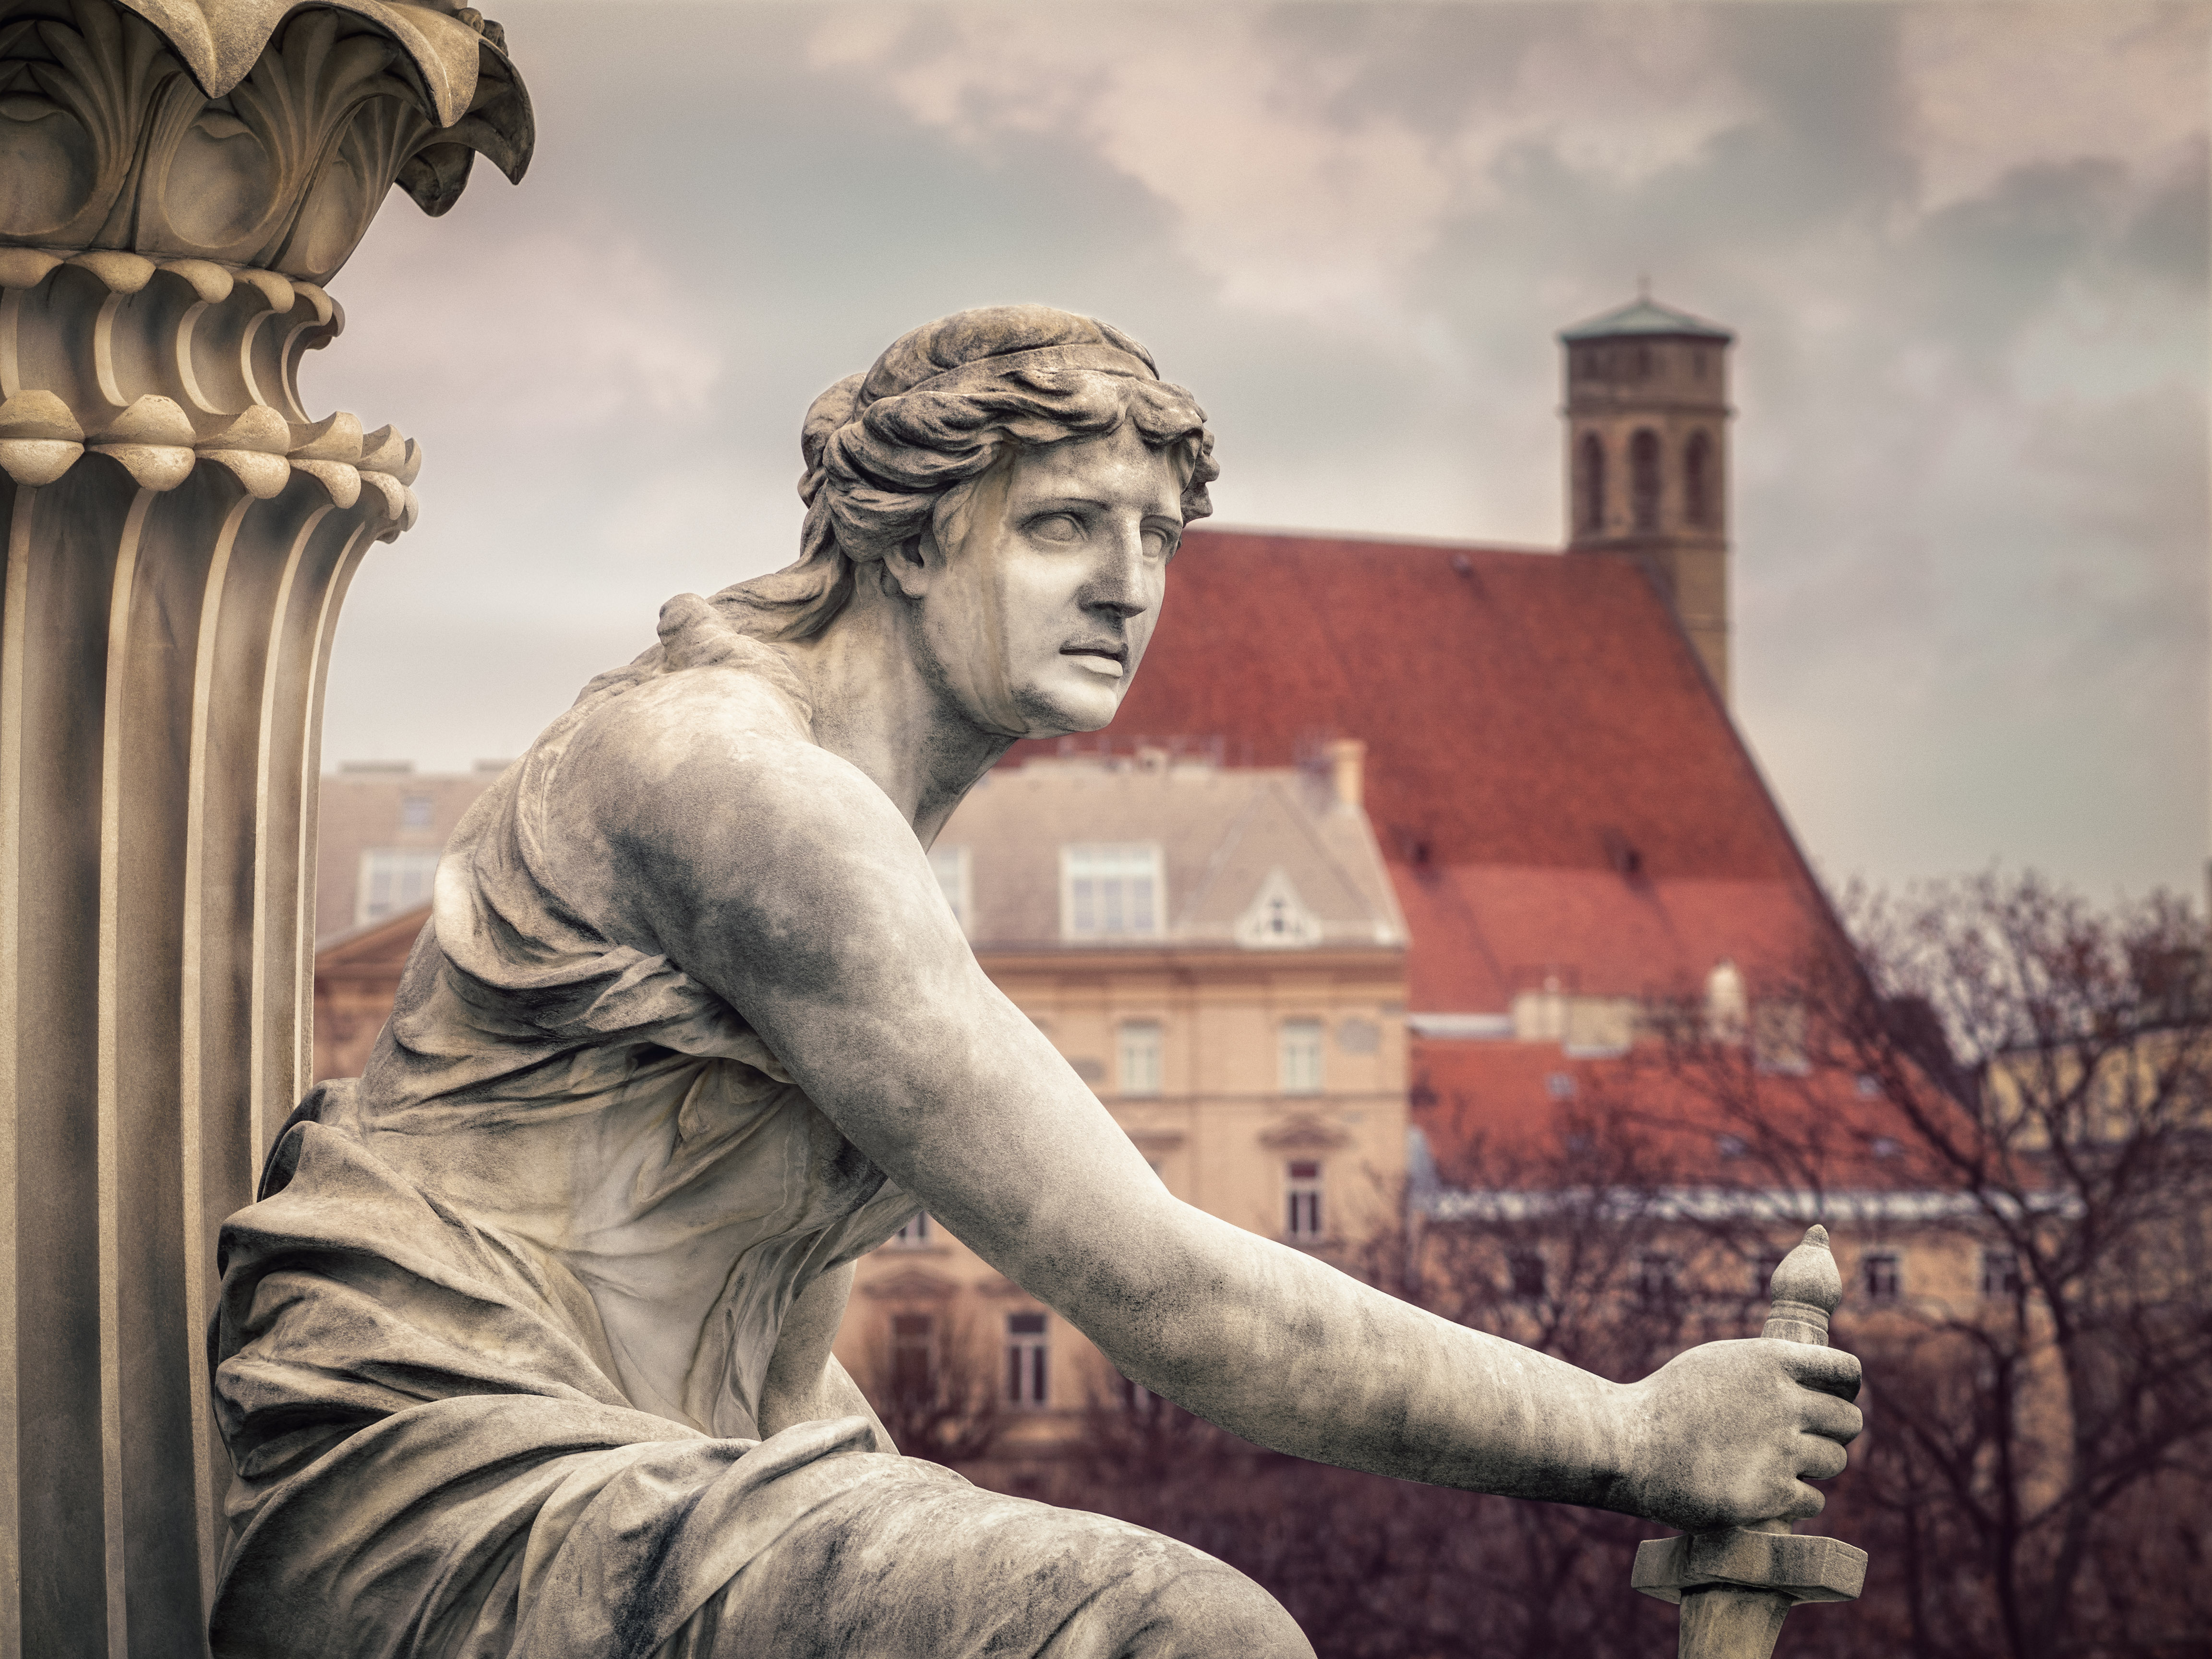
monument, statue, austria, sculpture, art, temple, vienna, wien, executive, mythology, ancient history